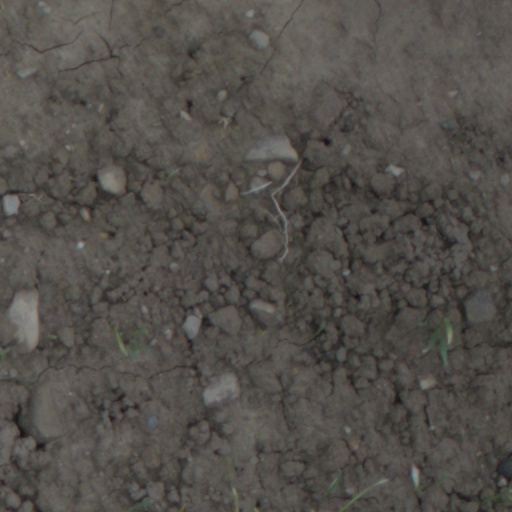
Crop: wheat